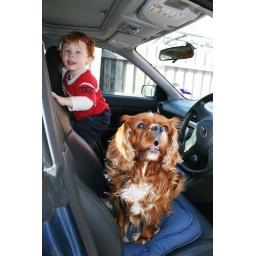
baby & pet dog in the car 9th jan 2009